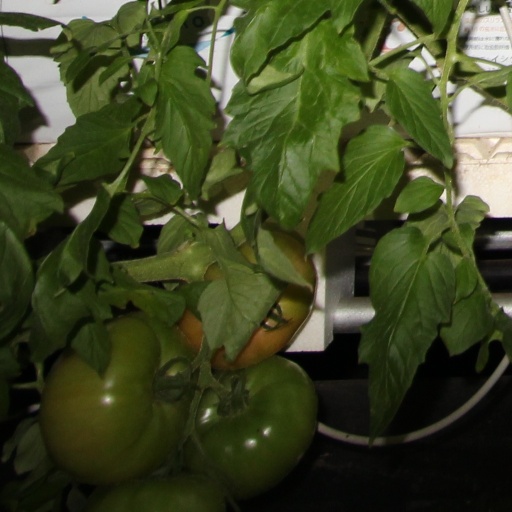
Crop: tomato